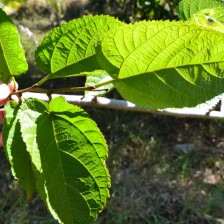
Variety: TaiwanStraberry